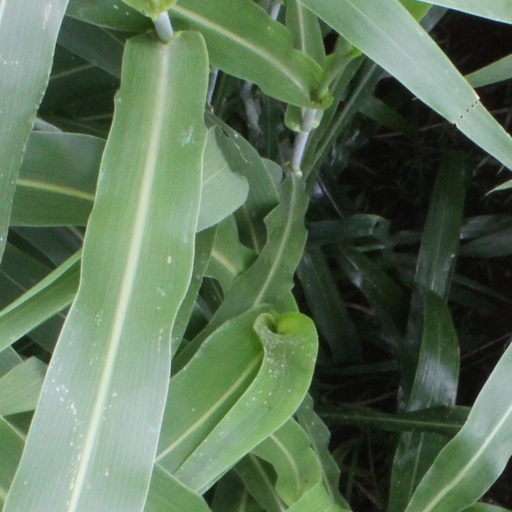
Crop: sorghum